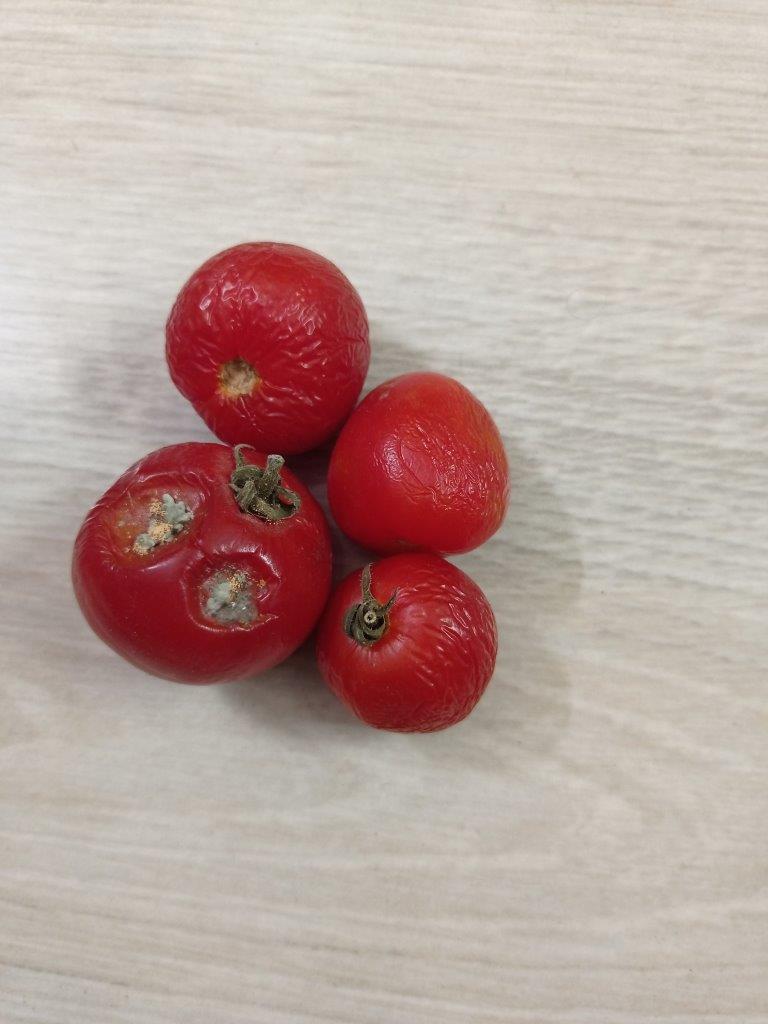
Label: Rotten